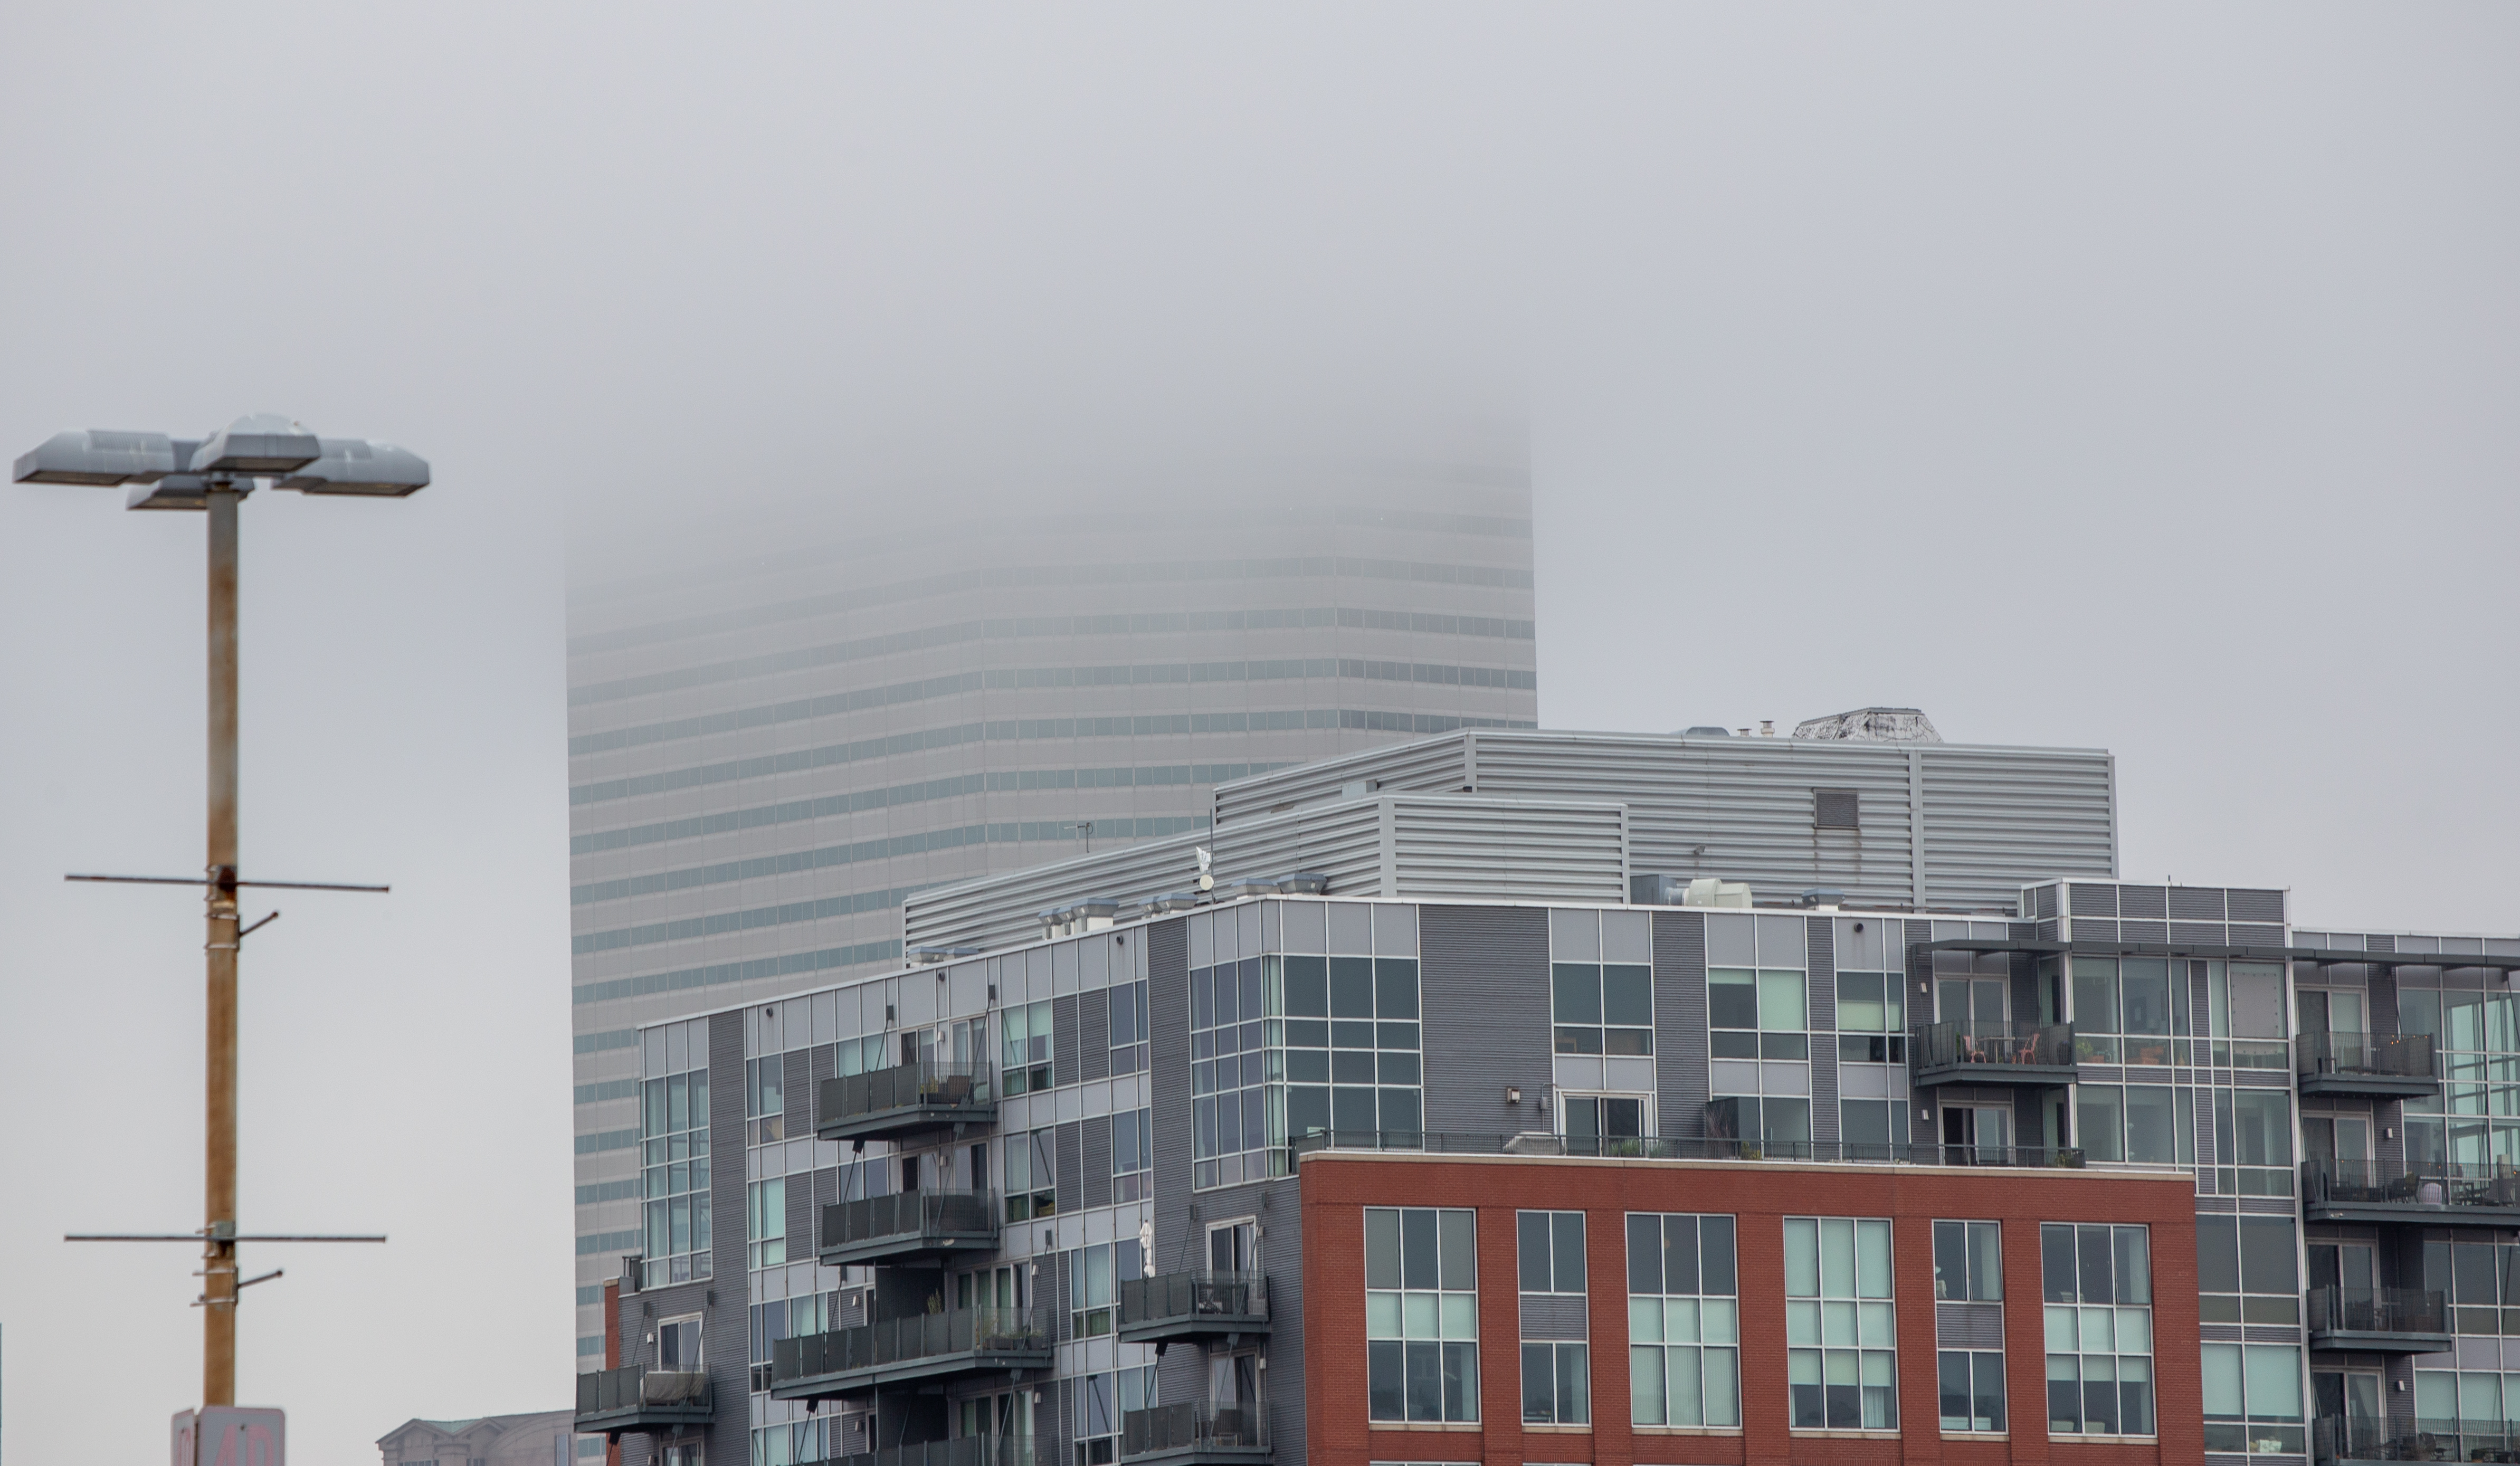
atmospheric phenomenon, sky, architecture, urban area, metropolitan area, fog, building, city, haze, tower block, tree, mixed use, downtown, metropolis, urban design, apartment, mist, cloud, facade, skyscraper, commercial building, house, residential area